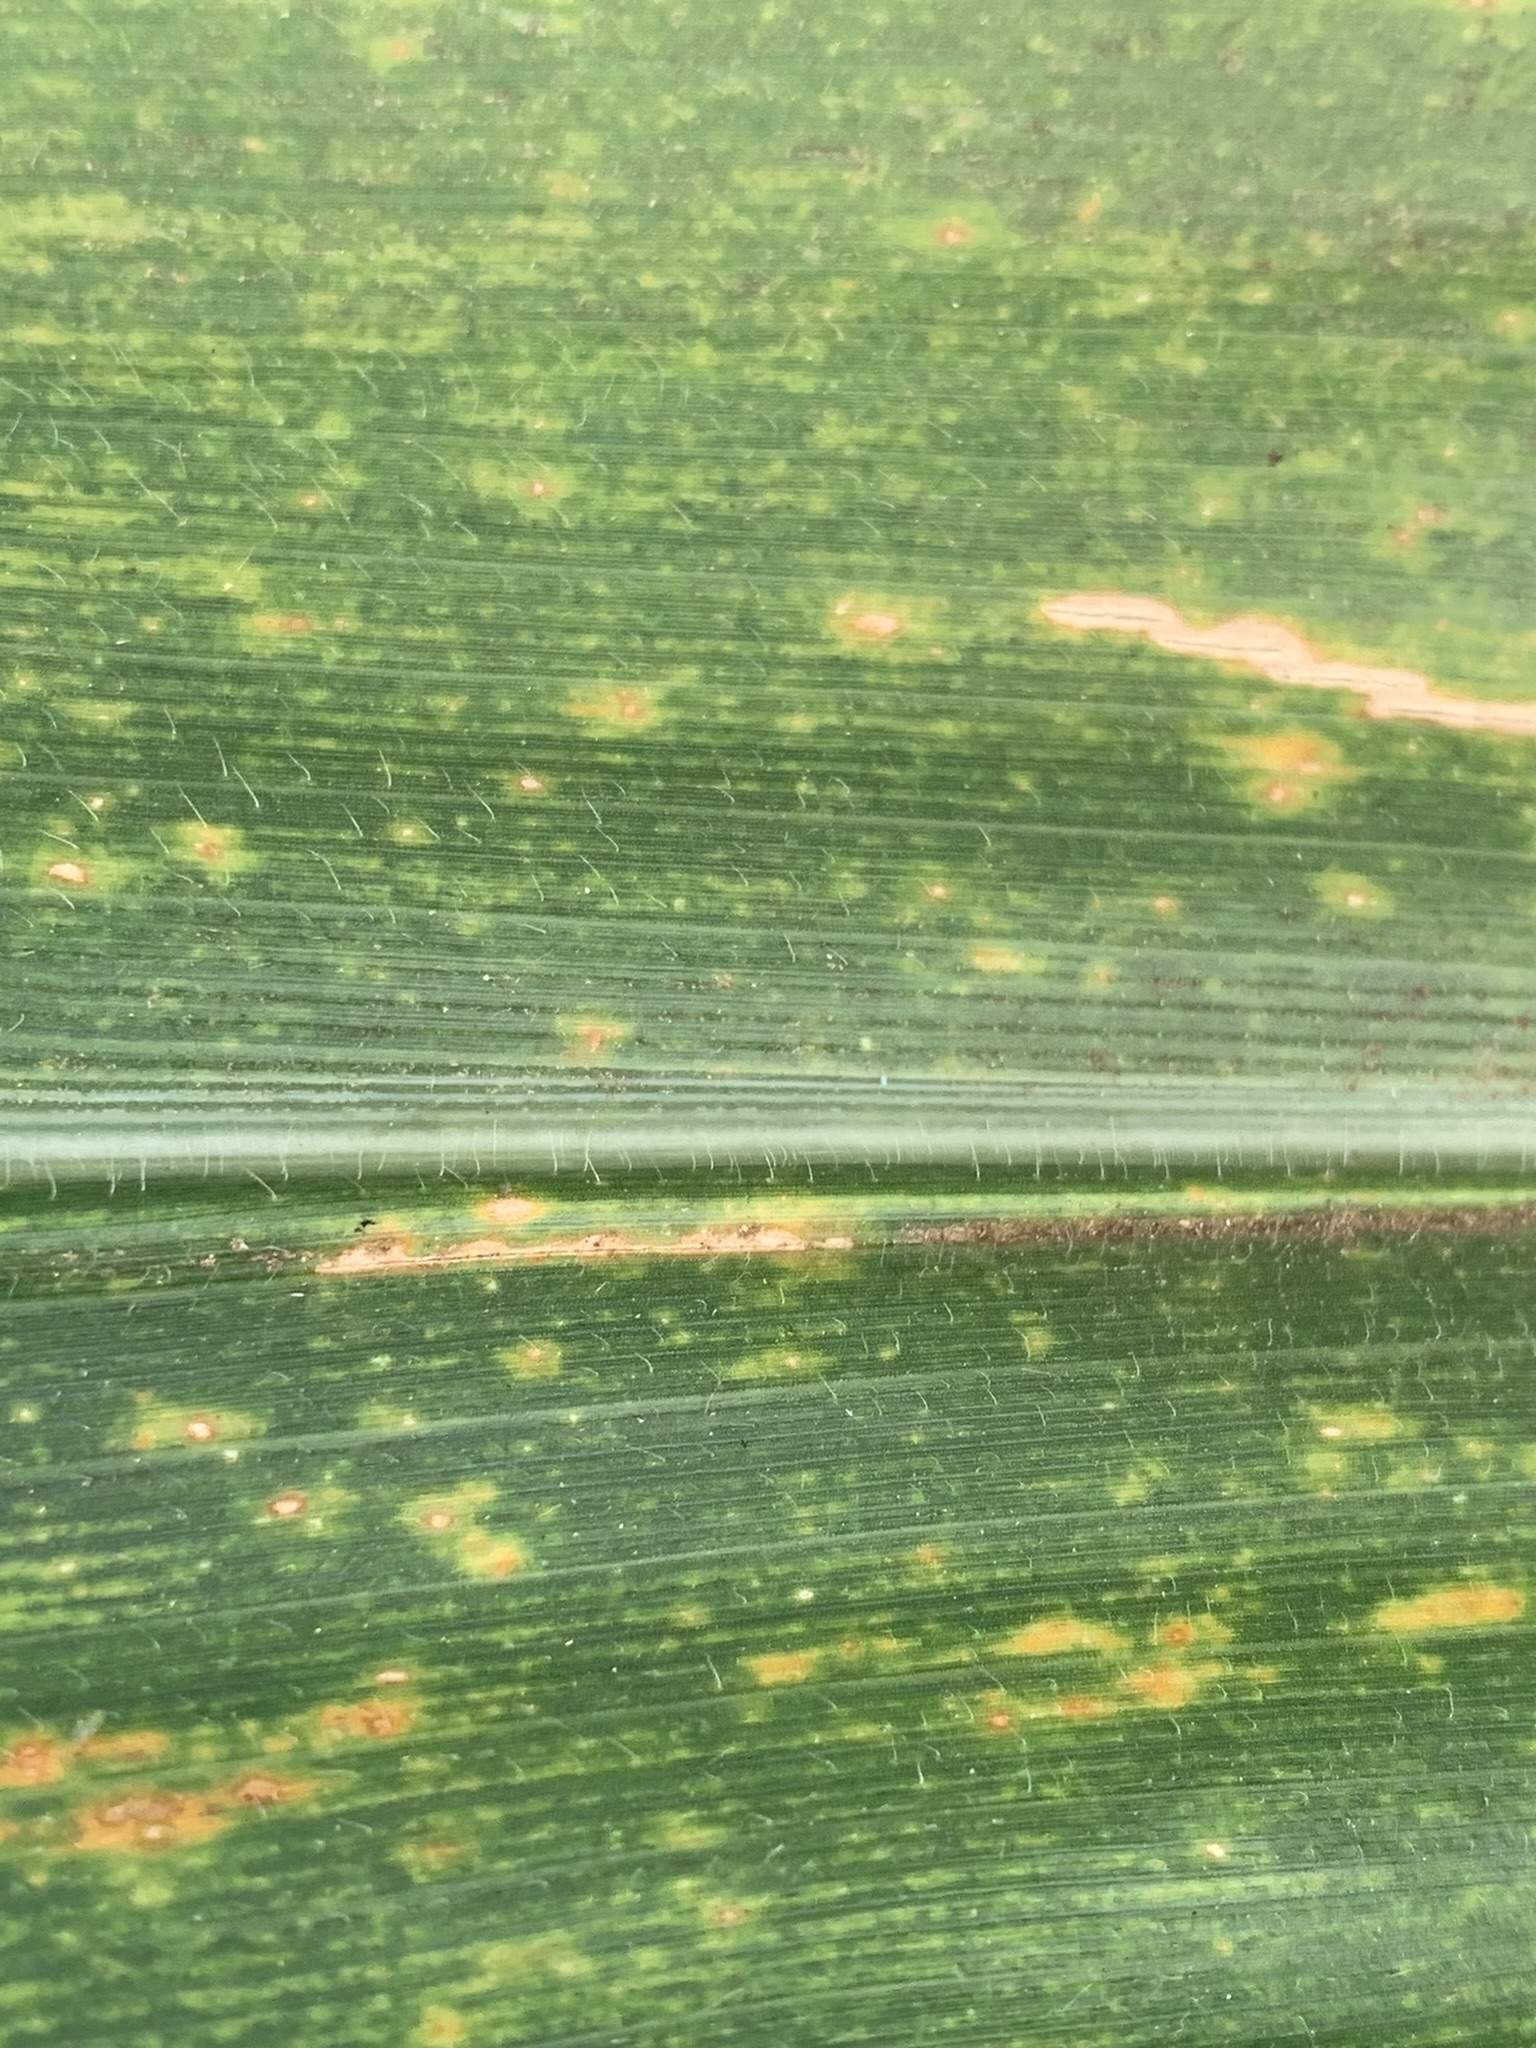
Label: MLN